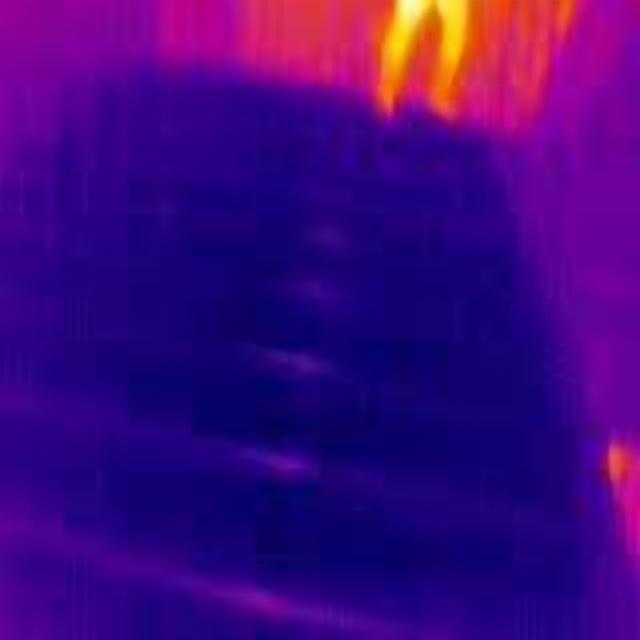
Detected objects:
label: person